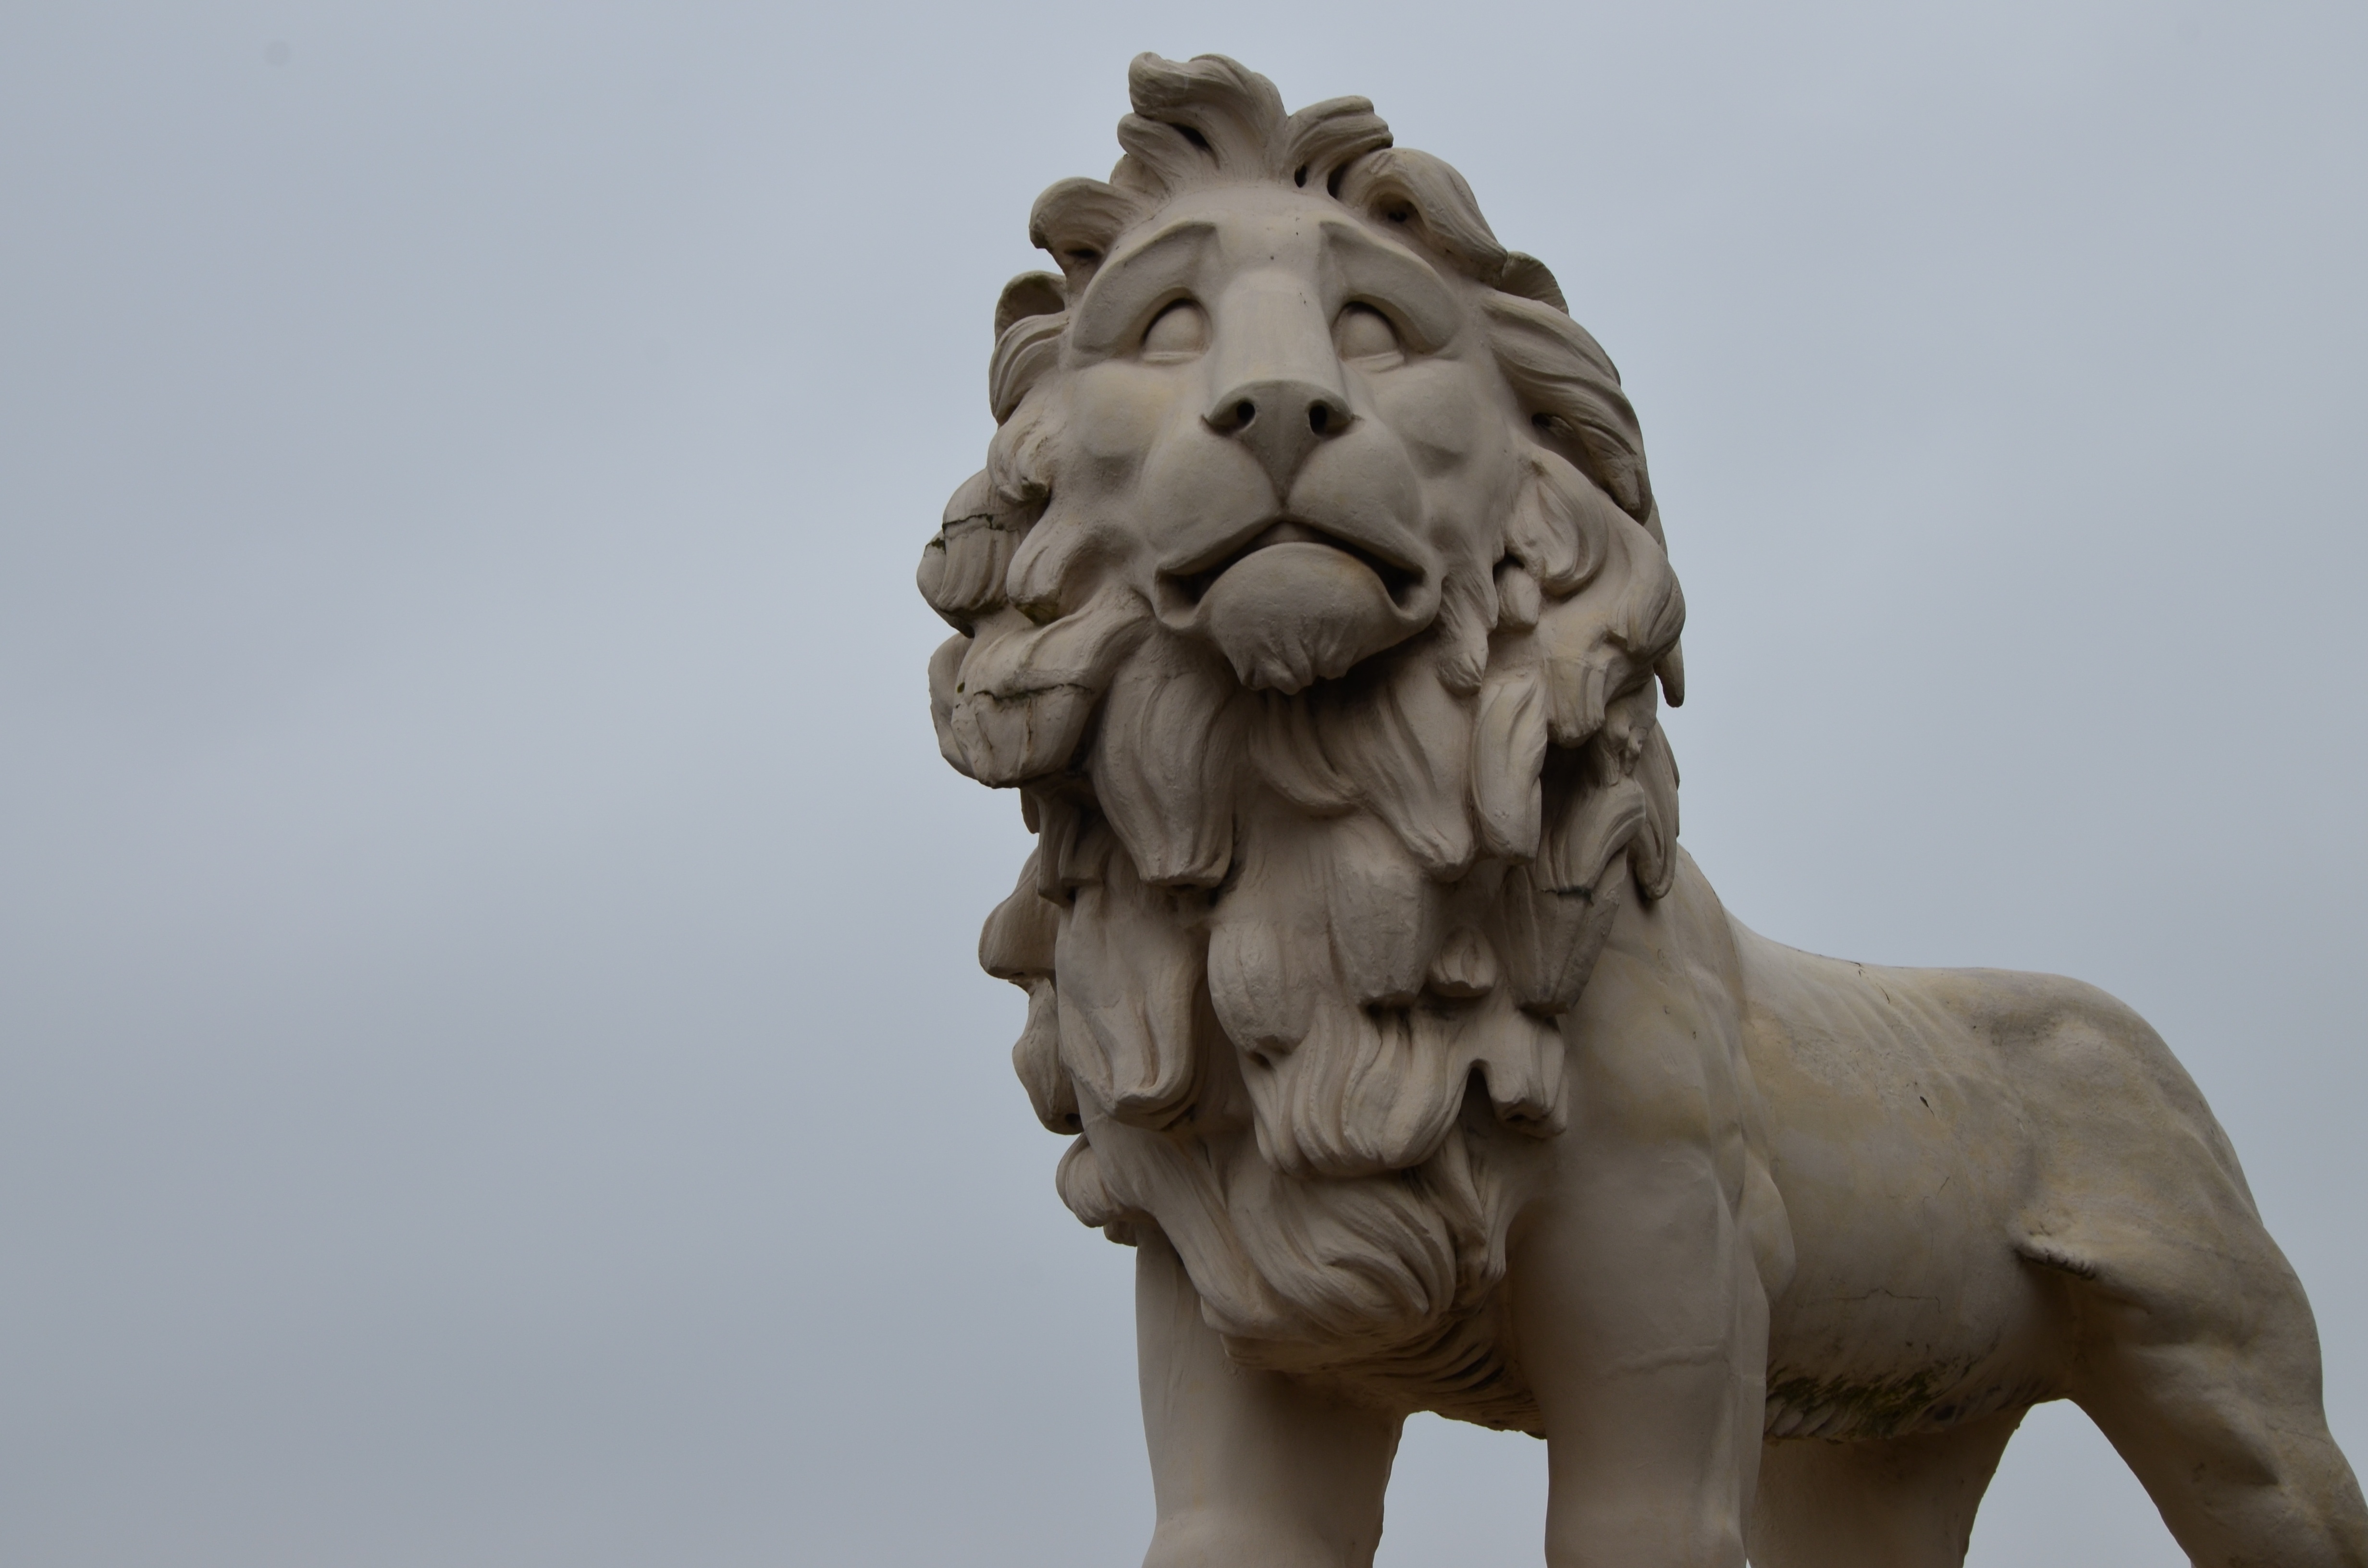
sand, sky, monument, statue, blue, lion, england, sculpture, london, grey, art, temple, head, carving, stone carving, ancient history